Alexander Berdnikov

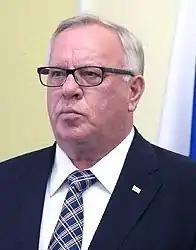
Berdnikov in 2014

Alexander Vasilyevich Berdnikov (born April 8, 1953) is a Russian politician, and was Head of the Altai Republic from 2006 to 2019.